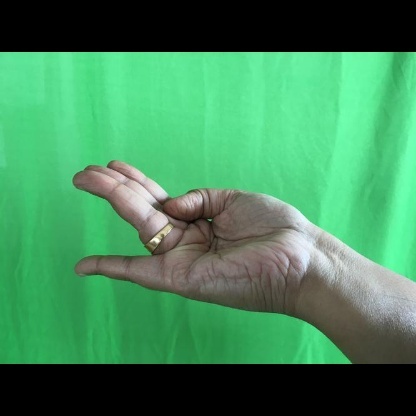
Mudra: Chaturam